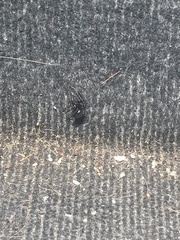
Species: Lactrodectus_hesperus